Willits, California

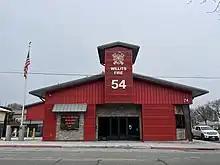
Willits Fire Station 54 built in 2022

Willits is the eastern terminus of the California Western Railroad (otherwise known as the "Skunk Train"), running through the Coast Redwood forests to coastal Fort Bragg. The old redwood Willits Depot was built in 1915 by the Northwestern Pacific Railroad, a subsidiary of the Southern Pacific. It is registered as a National Historic Place.